Answer in natural language. Considering the relative positions, where is black colour chair  shape square with respect to Window? Choose between the following options: right or left
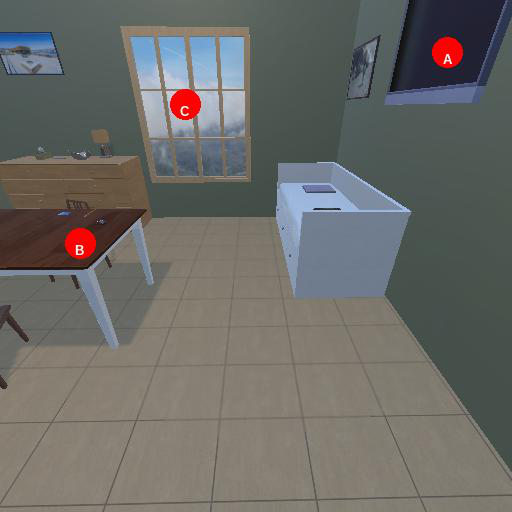
<answer>left</answer>